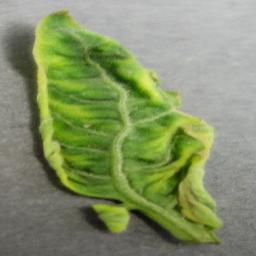
Label: Tomato___Tomato_Yellow_Leaf_Curl_Virus